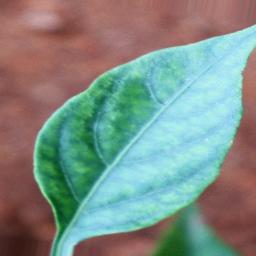
Label: healthy